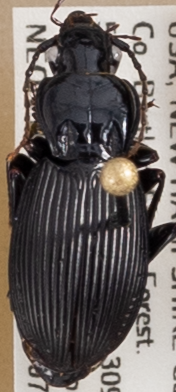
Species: Pterostichus lachrymosus
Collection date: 2021-07-28
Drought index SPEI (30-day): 1.184
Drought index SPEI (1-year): -1.034
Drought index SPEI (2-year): -0.62